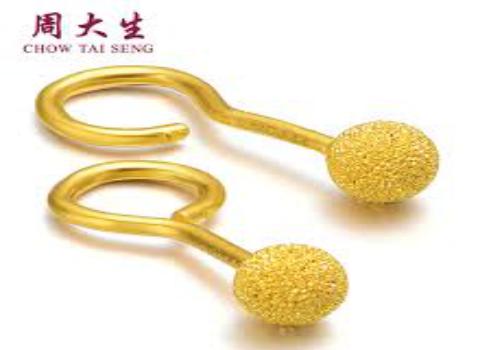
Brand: CHOW TAI SENG-2
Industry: Others